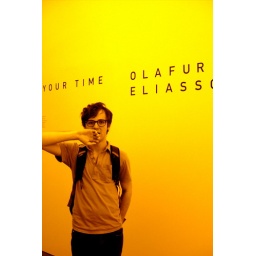
In real life, you look like you are in black and white sorta. It was awesome.